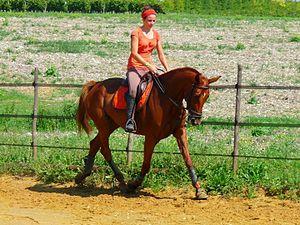
Romy des Dimes, jument trotteur français, propriété de Léa Laverny, travaillant sur le plat
Le trotteur français est une race chevaline issue des anciennes races de chevaux carrossiers normands et sélectionnée uniquement pour les courses au trot. Ses origines remontent au début du XIXᵉ siècle en Normandie et sont fortement liées à l'élevage de chevaux anglo-normand. Croisés dans un premier temps avec des trotteurs Norfolk, des Pur-sang anglais et des trotteurs Orlov, le trotteur français ne prend le nom sous lequel on le connaît aujourd'hui qu'à partir de 1922. Plus récemment, il a fortement subi l'influence positive du standardbred américain, avec lequel il a été croisé à partir de la fin des années 1970. Sans standard fixe, c'est un cheval qui, néanmoins, se caractérise par un modèle compact, avec une arrière-main très développée, un sternum proéminent et une tête rectiligne, voire légèrement busquée. L'élevage de la race est concentré en Basse-Normandie et est plutôt représenté par de petits éleveurs ne possédant qu'une ou deux juments. Élevé et sélectionné pour les courses au trot, il peut également devenir un excellent cheval de loisir et de compétition s'il est amené à être réformé.